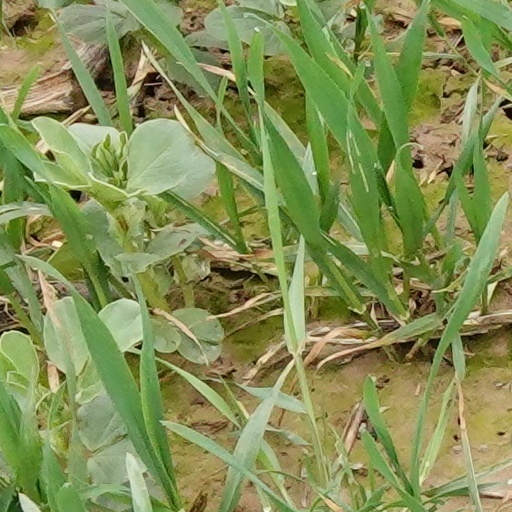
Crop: wheat